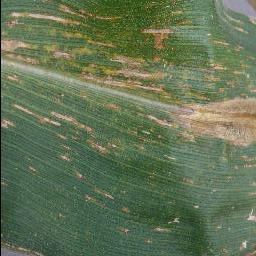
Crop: corn
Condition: (maize)_cercospora_spot_gray_spot